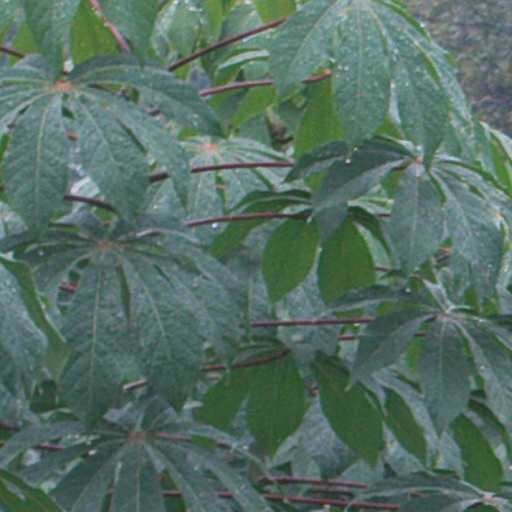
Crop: cassava